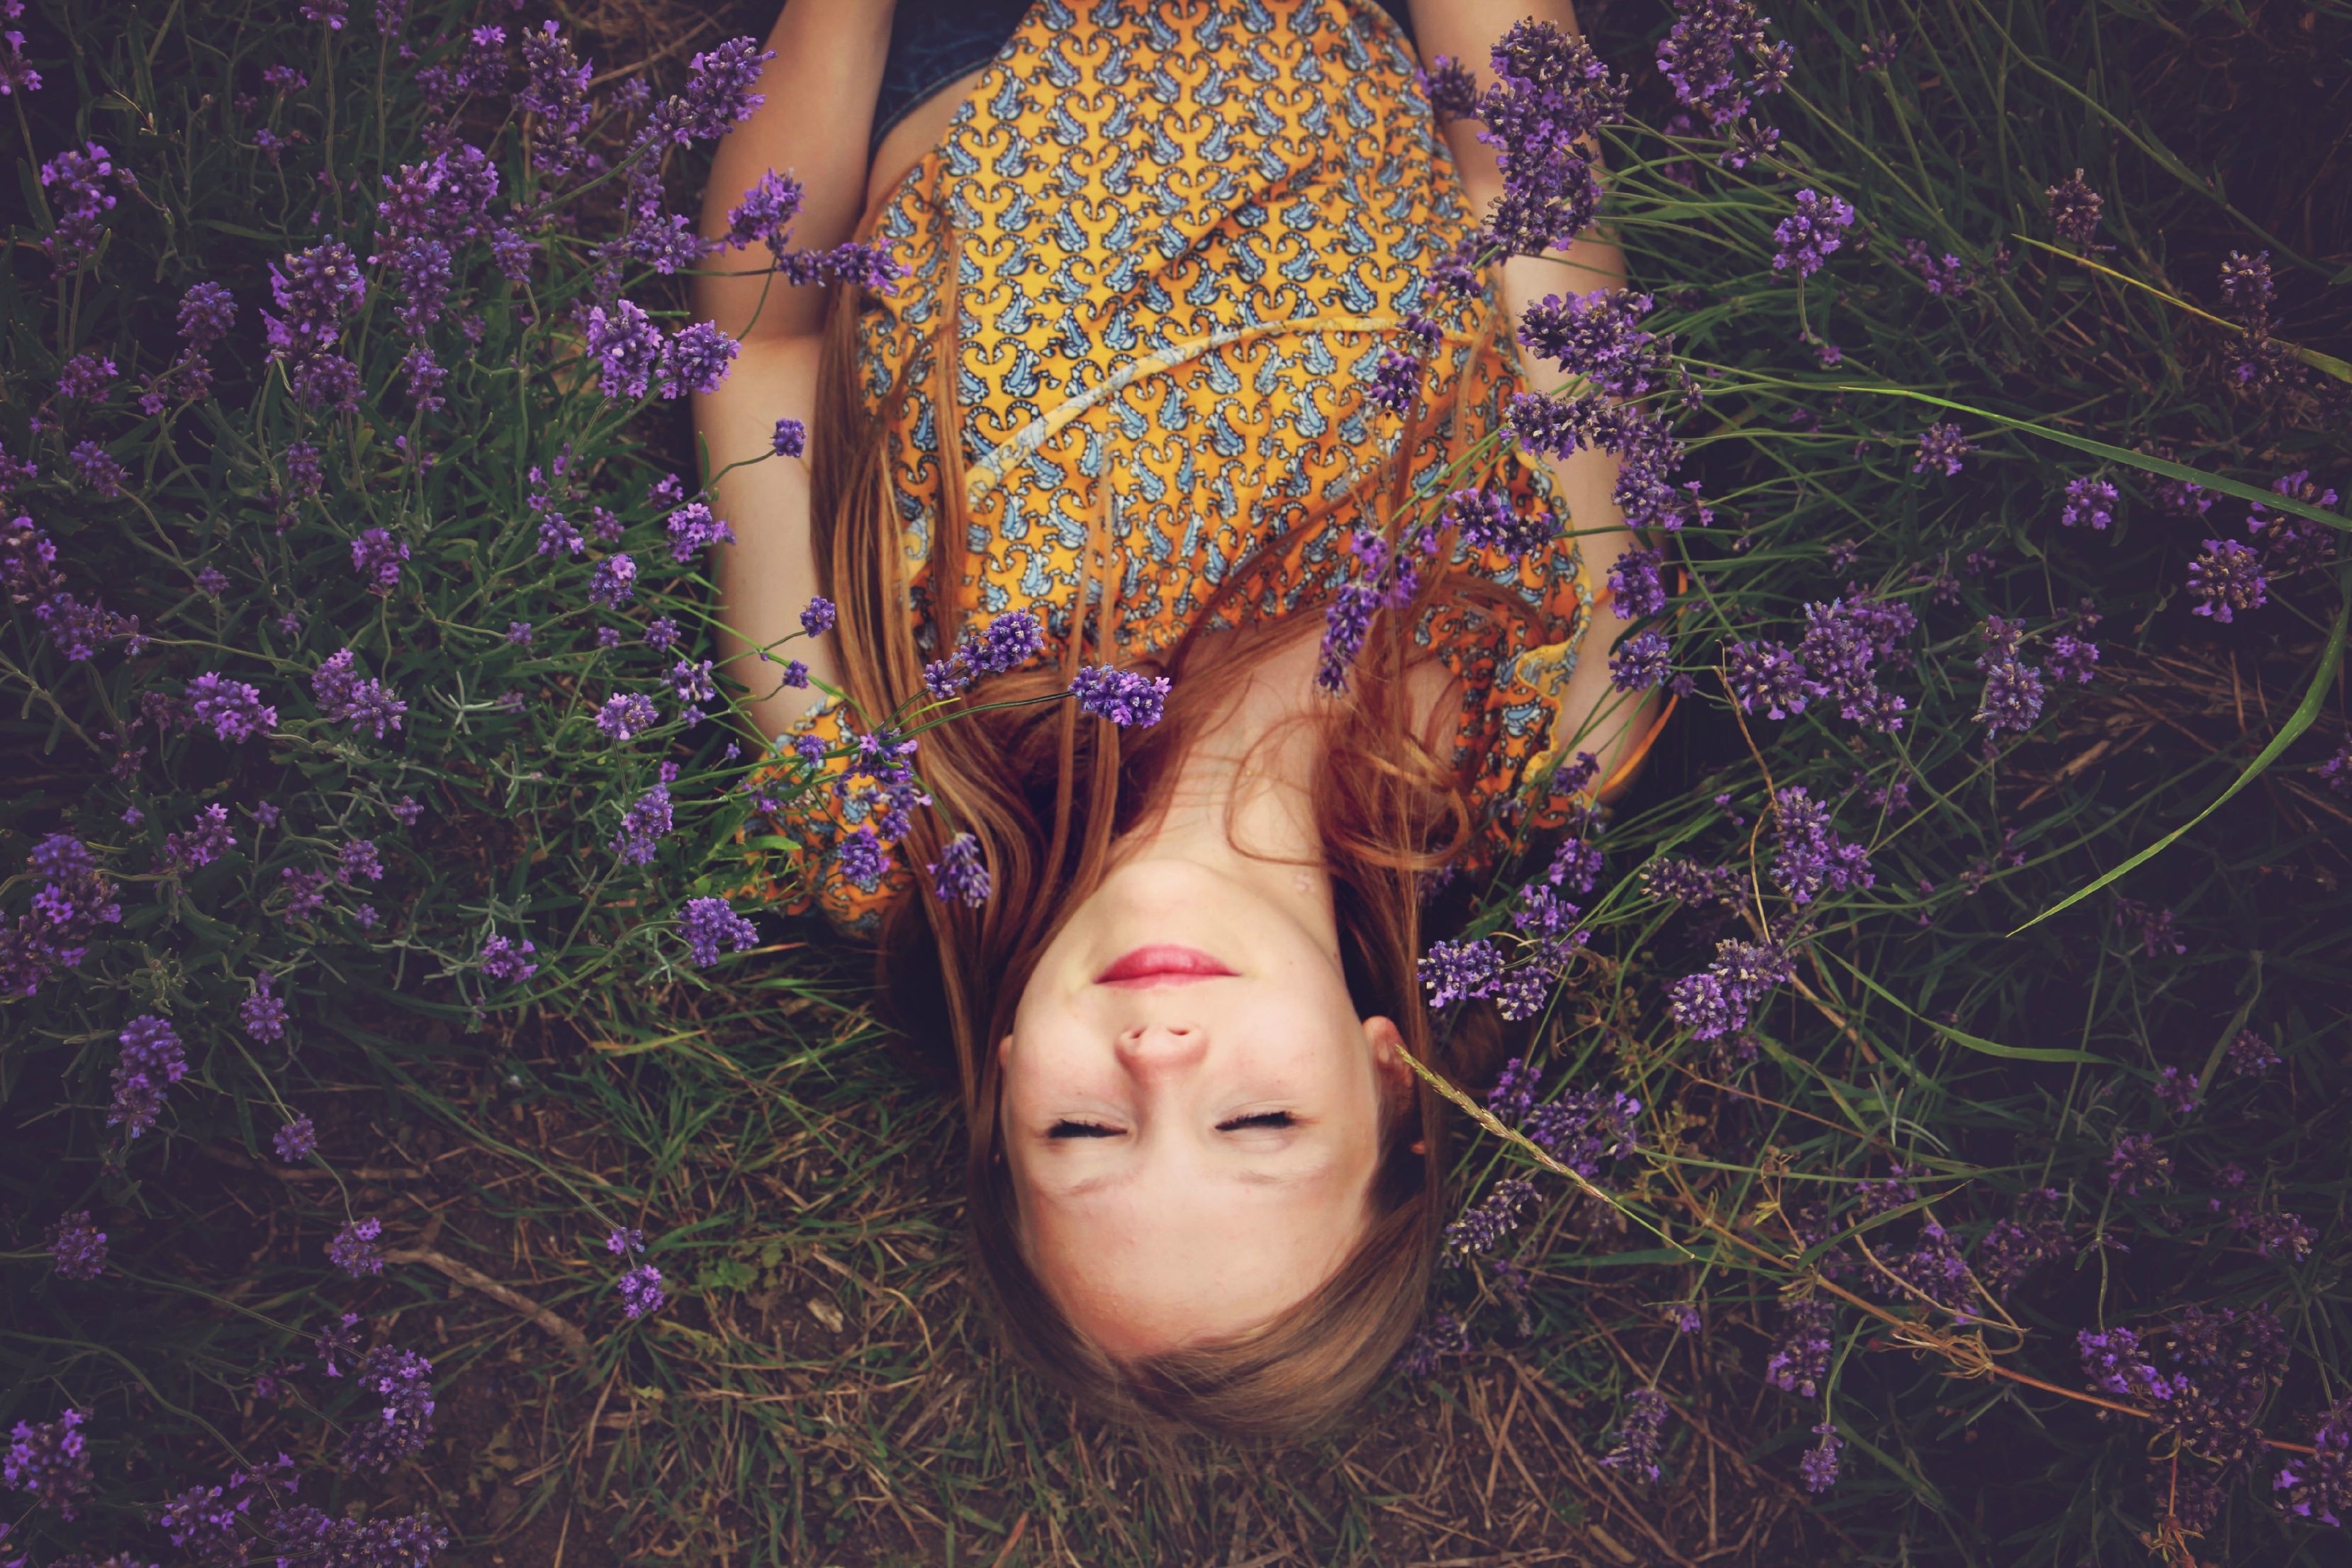
nature, plant, girl, hair, photography, countryside, flower, purple, bloom, summer, floral, female, model, spring, color, natural, autumn, fashion, lady, flora, season, lavender, hairstyle, smiling, flowers, outdoors, relaxation, dress, happy, happiness, eye, violet, photograph, beauty, image, scent, perfume, fragrance, lavanda, photo shoot, asleep